Lipolysis

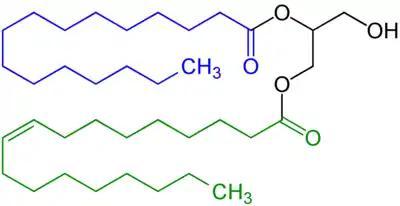
Example of a diacylglycerol

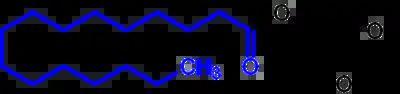
Example of a monoacylglycerol

In the body, stores of fat are referred to as adipose tissue. In these areas, intracellular triglycerides are stored in cytoplasmic lipid droplets. When lipase enzymes are phosphorylated, they can access lipid droplets and through multiple steps of hydrolysis, breakdown triglycerides into fatty acids and glycerol. Each step of hydrolysis leads to the removal of one fatty acid. The first step and the rate-limiting step of lipolysis is carried out by adipose triglyceride lipase (ATGL). This enzyme catalyzes the hydrolysis of triacylglycerol to diacylglycerol. Subsequently, hormone-sensitive lipase (HSL) catalyzes the hydrolysis of diacylglycerol to monoacylglycerol and monoacylglycerol lipase (MGL) catalyzes the hydrolysis of monoacylglycerol to glycerol.